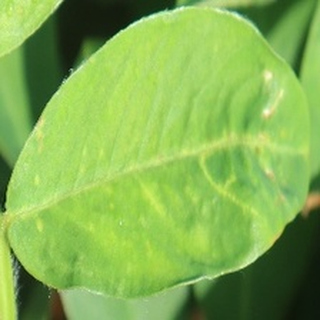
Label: healthy_groundnut